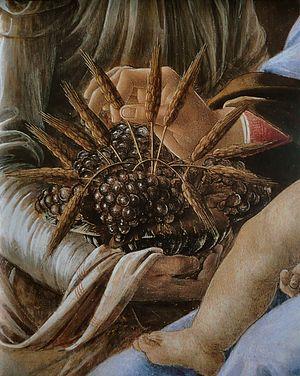
La Madone de l'Eucharistie, appelée aussi La Vierge à l'Enfant et un ange ou Madonna Chigi, est un tableau, peint vers 1470 par Sandro Botticelli.